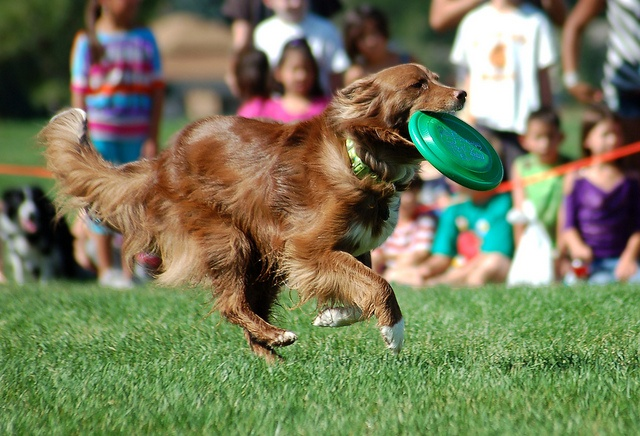
A brown dog catching a green frisbee in his mouth.
A large brown dog holding a green frisbee in it's mouth.
THERE IS A DOG THAT IS CATCHING A FRISBEE ON THE GRASS
A dog catching a Frisbee with people onlooking.
A dog is running at the park with a Frisbee in his mouth.